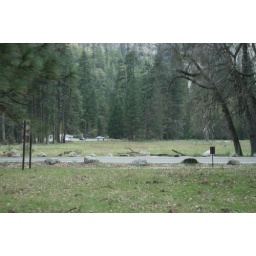
There are some deer in this picture. Look on the other side of the road just to the right of the sign